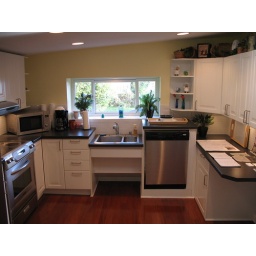
This is the wheelchair accessible kitchen in the wheelchair accessible house for rent in Baltimore, MD.